The West Side Kid

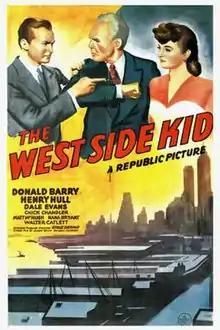
Theatrical release poster

The West Side Kid is a 1943 American crime film directed by George Sherman and starring Don "Red" Barry, Henry Hull, Dale Evans, Chick Chandler, Matt McHugh and Nana Bryant. Written by Albert Beich and Anthony Coldeway, the film was released on August 23, 1943, by Republic Pictures.